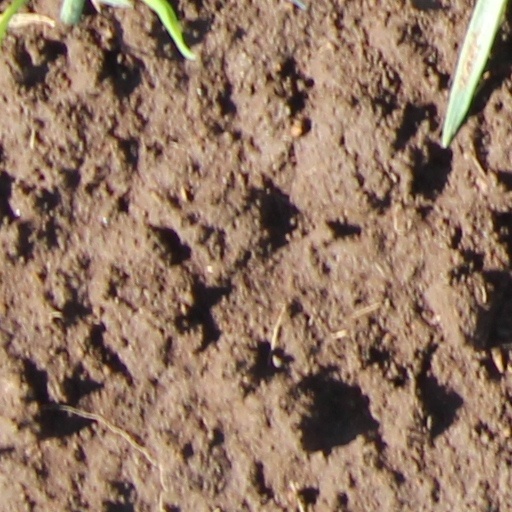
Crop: wheat